Renault Symbol

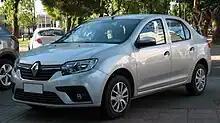
Renault Symbol (Chile, facelift)

In the first quarter of 2017, it was facelifted, receiving design modifications to the front with LED daytime running lights and more significantly to the rear design with a new trunk and new taillights, but also to the interior including a new 3-spoke steering wheel with the horn, in Turkey (and nearby export markets) and, as well, in Chile. An important addition is the Dacia Easy-R automated manual transmission.